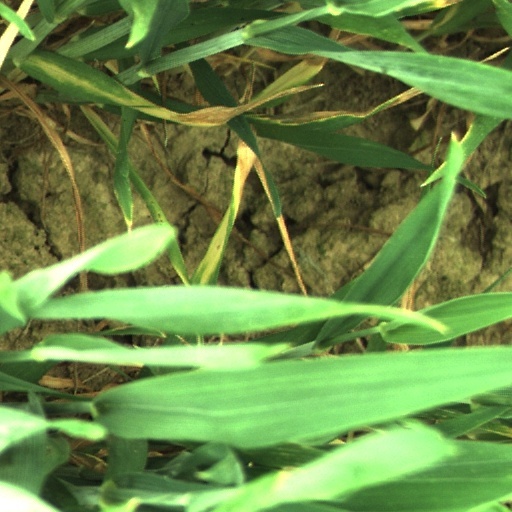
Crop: wheat